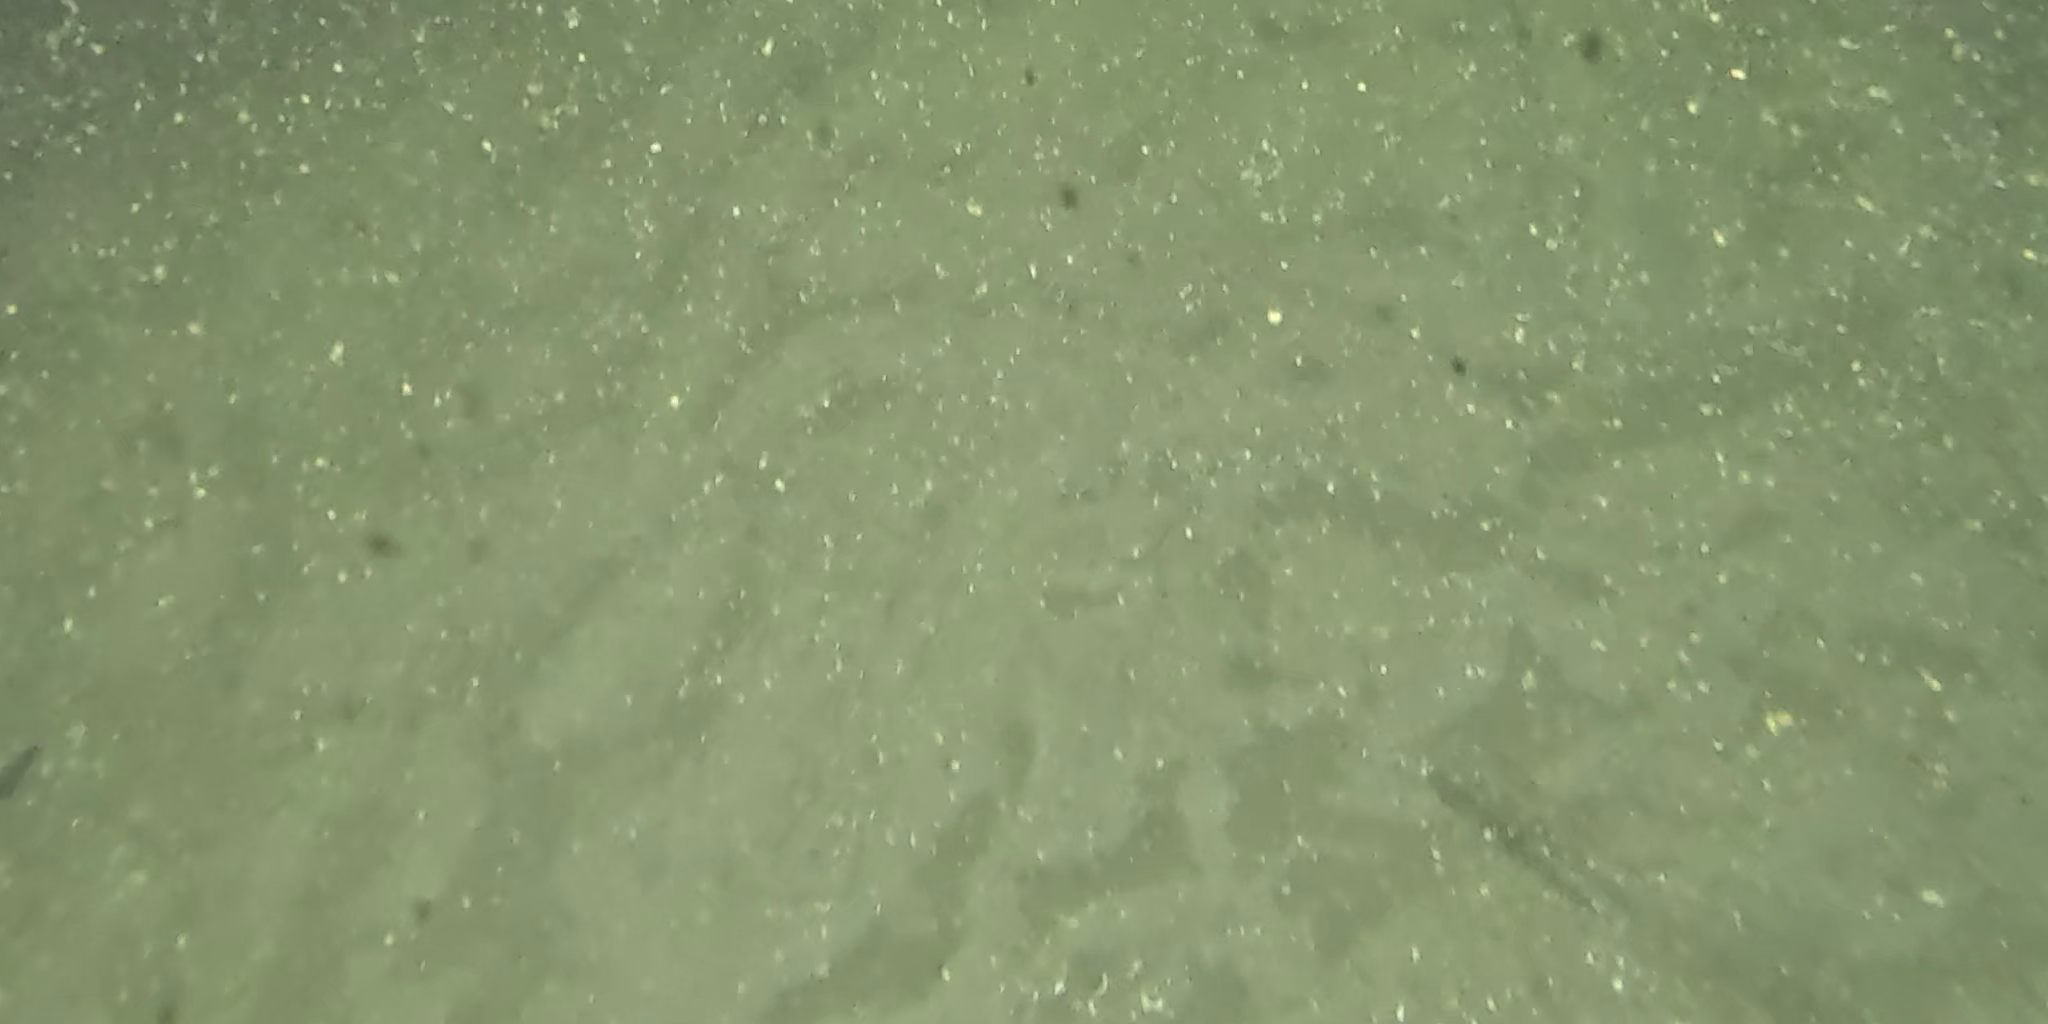
Seabed habitat: sand